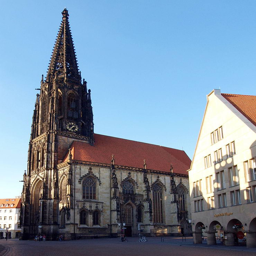
Kathedrale St. Florin